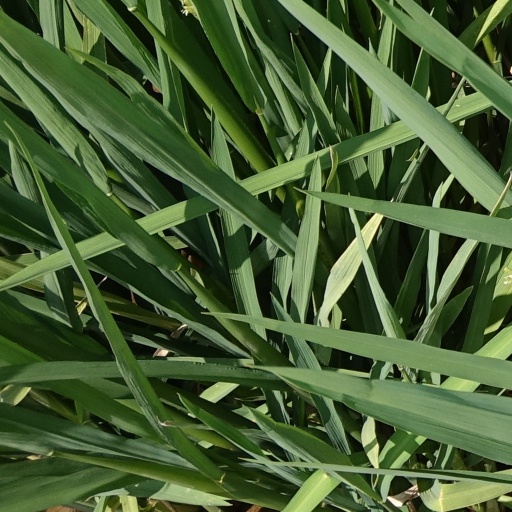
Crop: rice